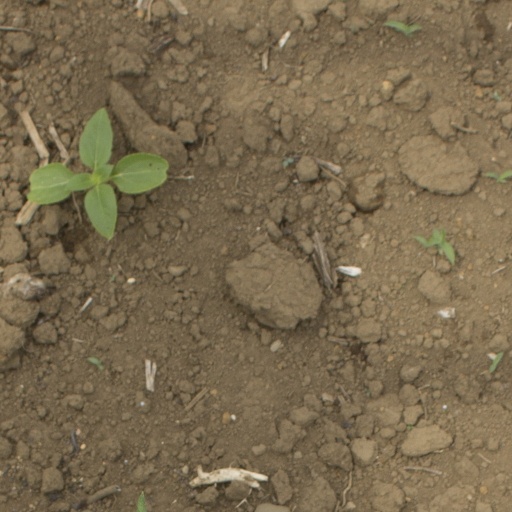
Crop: Jerusalem artichoke